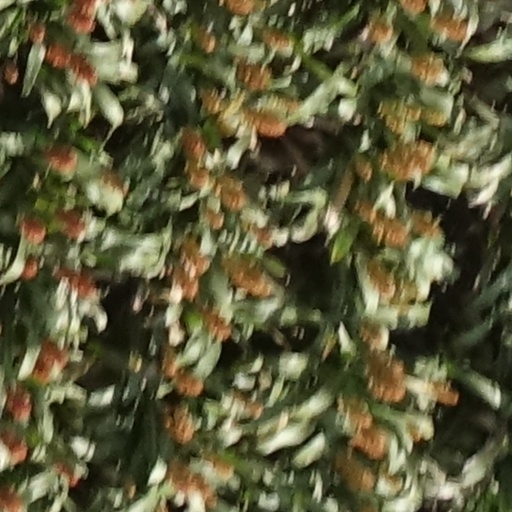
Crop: sorghum